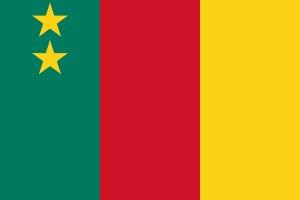
La République fédérale du Cameroun est née le 1er octobre 1961 de la fusion du Cameroun français et de la partie sud du Cameroun britannique. L'existence des deux Cameroun est la conséquence profonde et majeure de la Première Guerre mondiale qui eut aussi lieu sur sol camerounais.
Cet article concerne uniquement l'histoire du Cameroun indépendant, donc depuis le 1ᵉʳ janvier 1960.